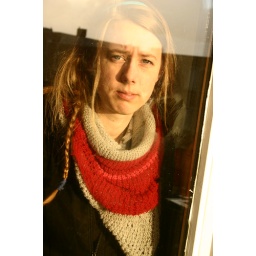
i was passing by our window from the outside the building